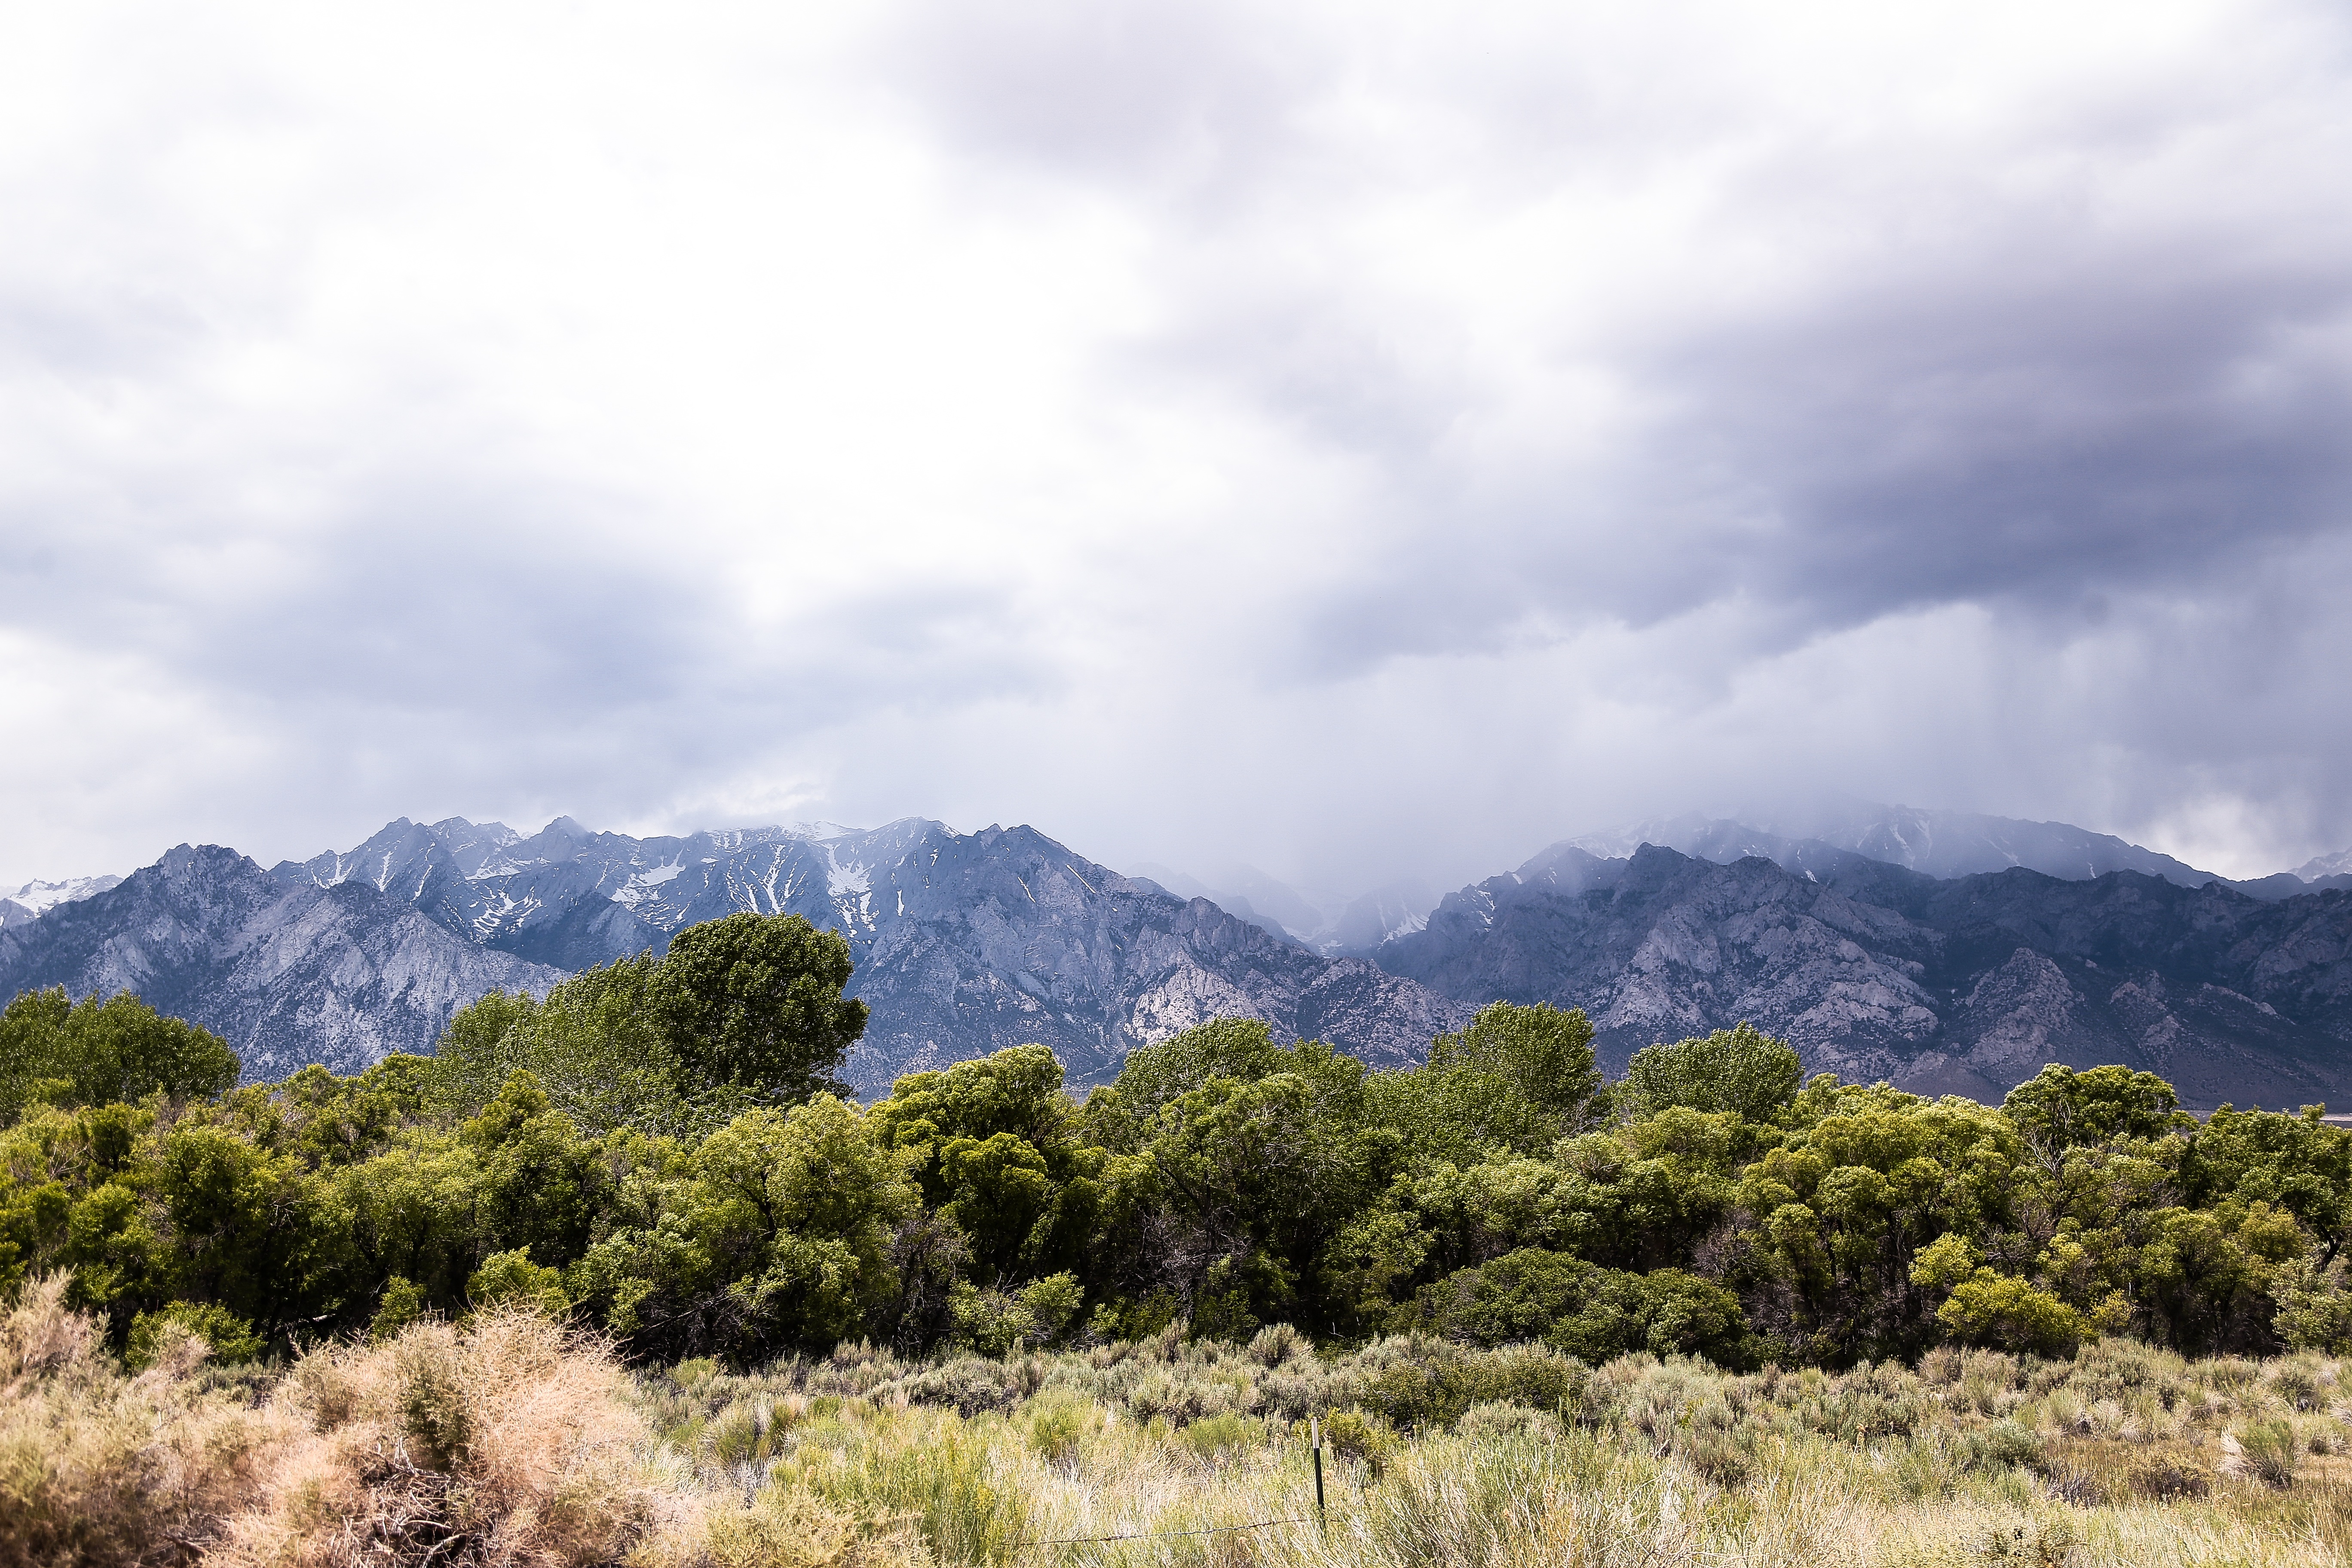
landscape, tree, nature, forest, wilderness, walking, mountain, cloud, sky, meadow, hill, lake, adventure, valley, mountain range, ridge, plateau, habitat, ecosystem, rural area, landform, natural environment, geographical feature, mountainous landforms